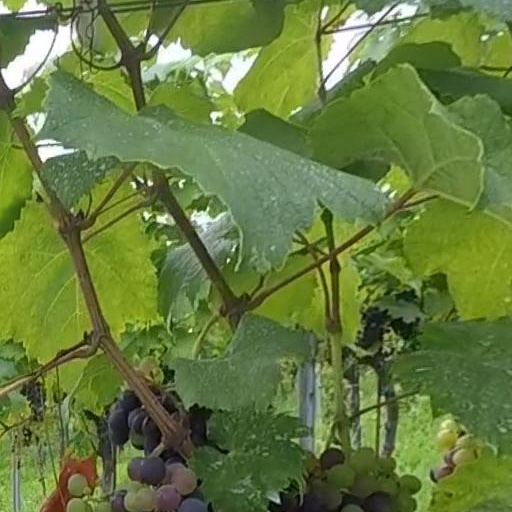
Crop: grape